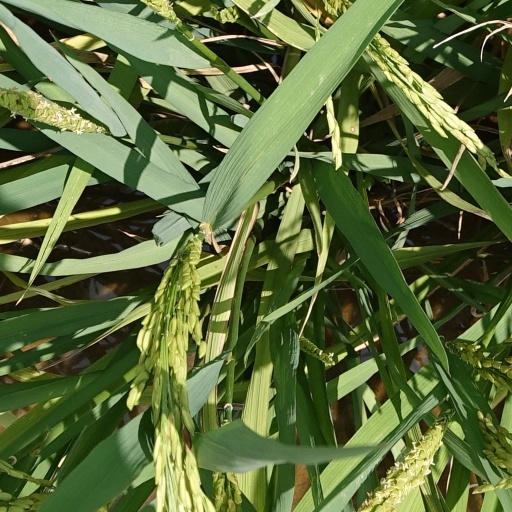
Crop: rice